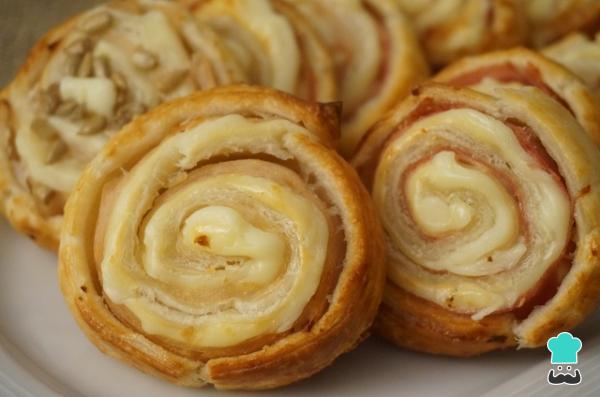
Una vez estén bien horneadas, las espirales de jamón York y queso ¡estarán listas para servir!